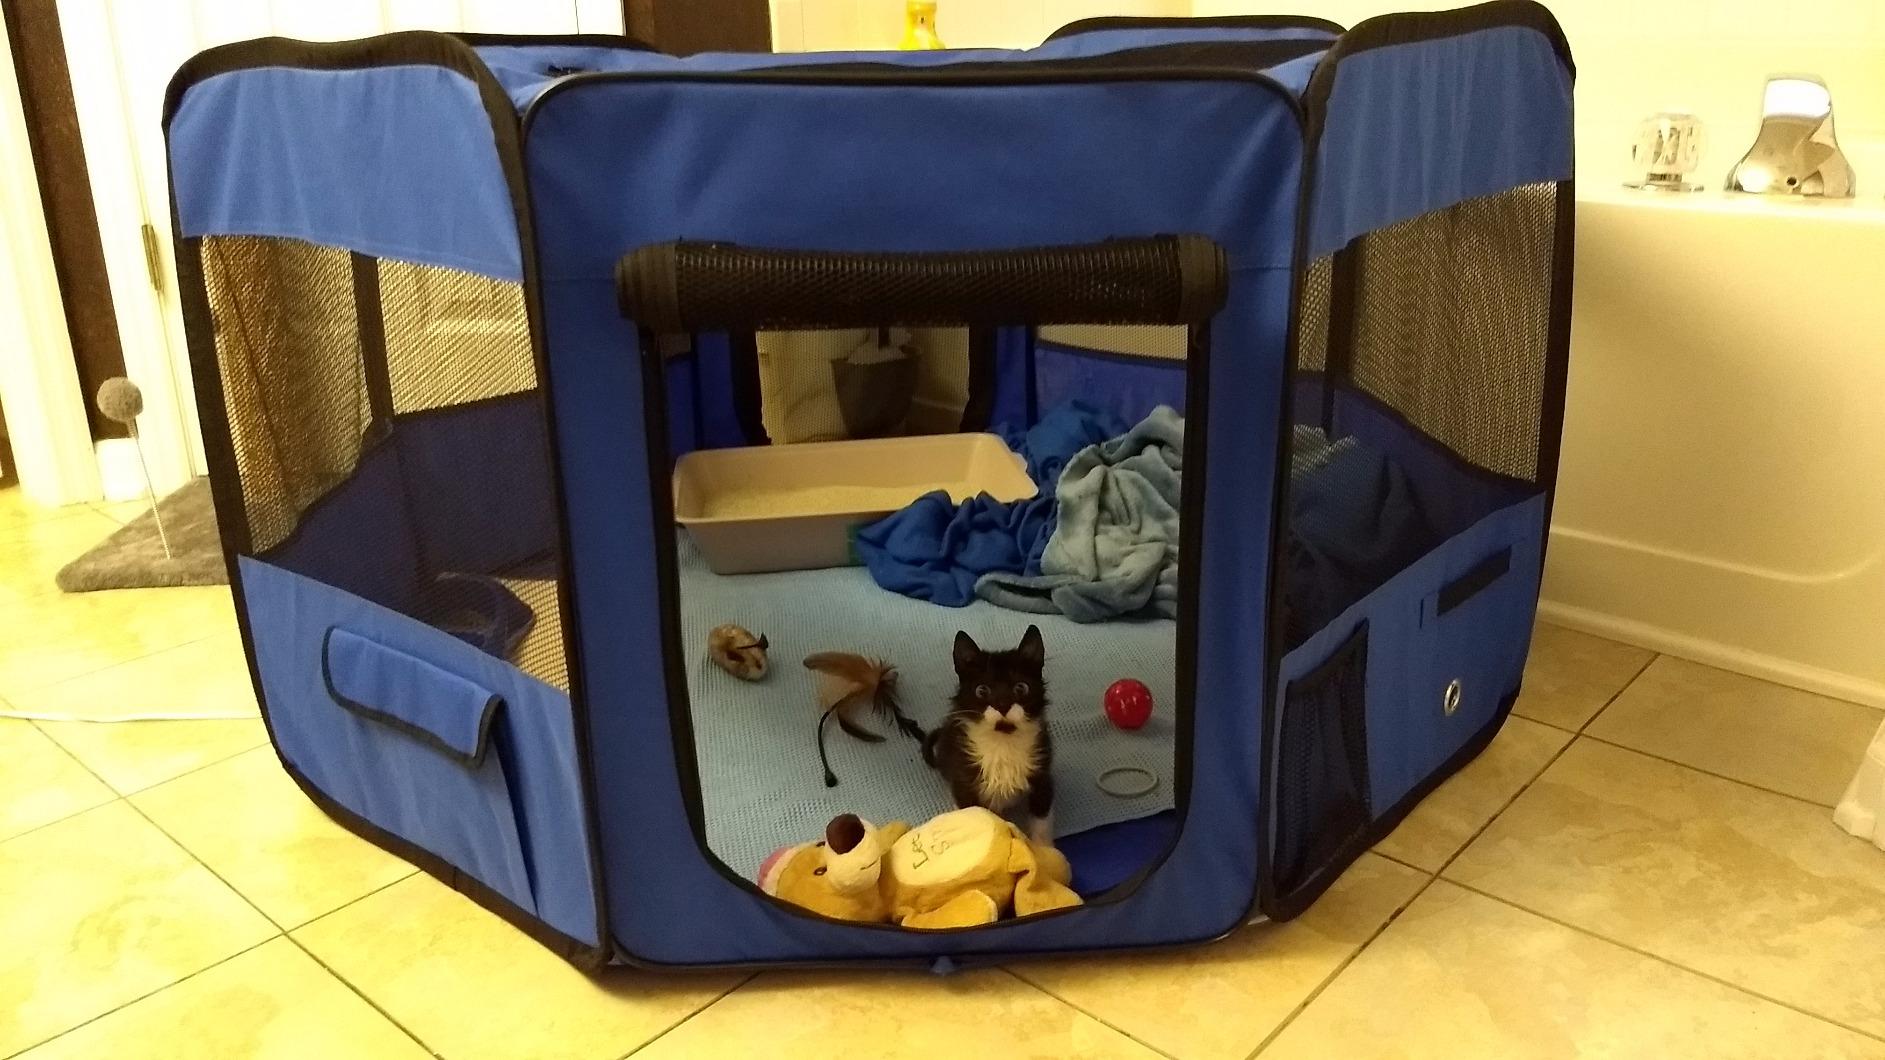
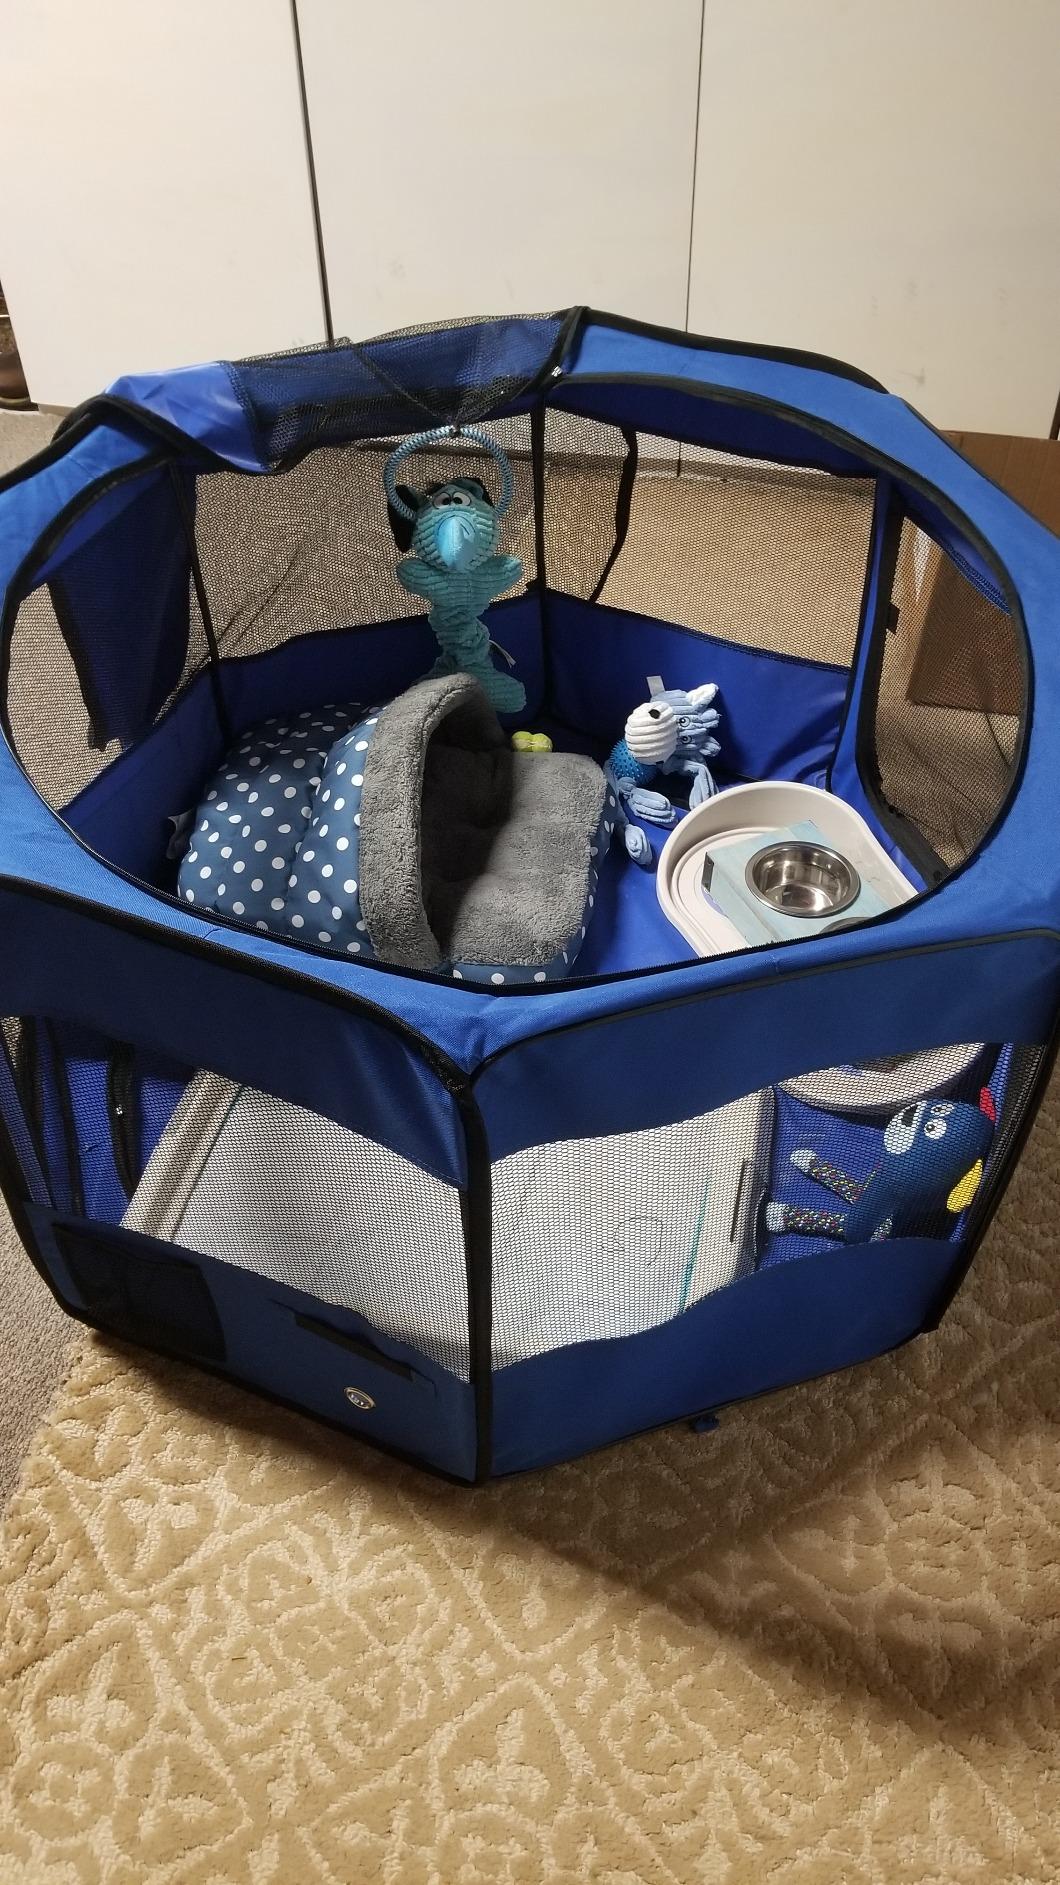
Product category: items_kennel
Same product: yes